James Alexander Ulio

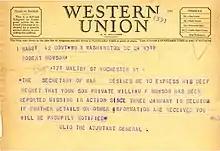
Western Union missing in action (MIA) telegram from Ulio

In June 1934, Ulio returned to the Office of the Adjutant General of the Army. He was assigned to the Hawaiian Department in February 1935 as aide-de-camp to the commanding general, Major General Hugh A. Drum. From June to September he headed the service command section responsible for planning for the contingency of a blockade of the islands, with the rank of colonel from 1 August. He then became chief of staff of the Hawaiian Department. He returned to Governors Island as G-1 of the II Corps Area, and, in May 1938, to the Office of the Adjutant General of the Army as an Assistant Adjutant General, one of three reporting to the Adjutant General, Major General Emory Sherwood Adams. Ulio was promoted to brigadier general on 28 December 1939.